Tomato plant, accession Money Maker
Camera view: vertical (180 deg); turntable rotation: 60 degrees
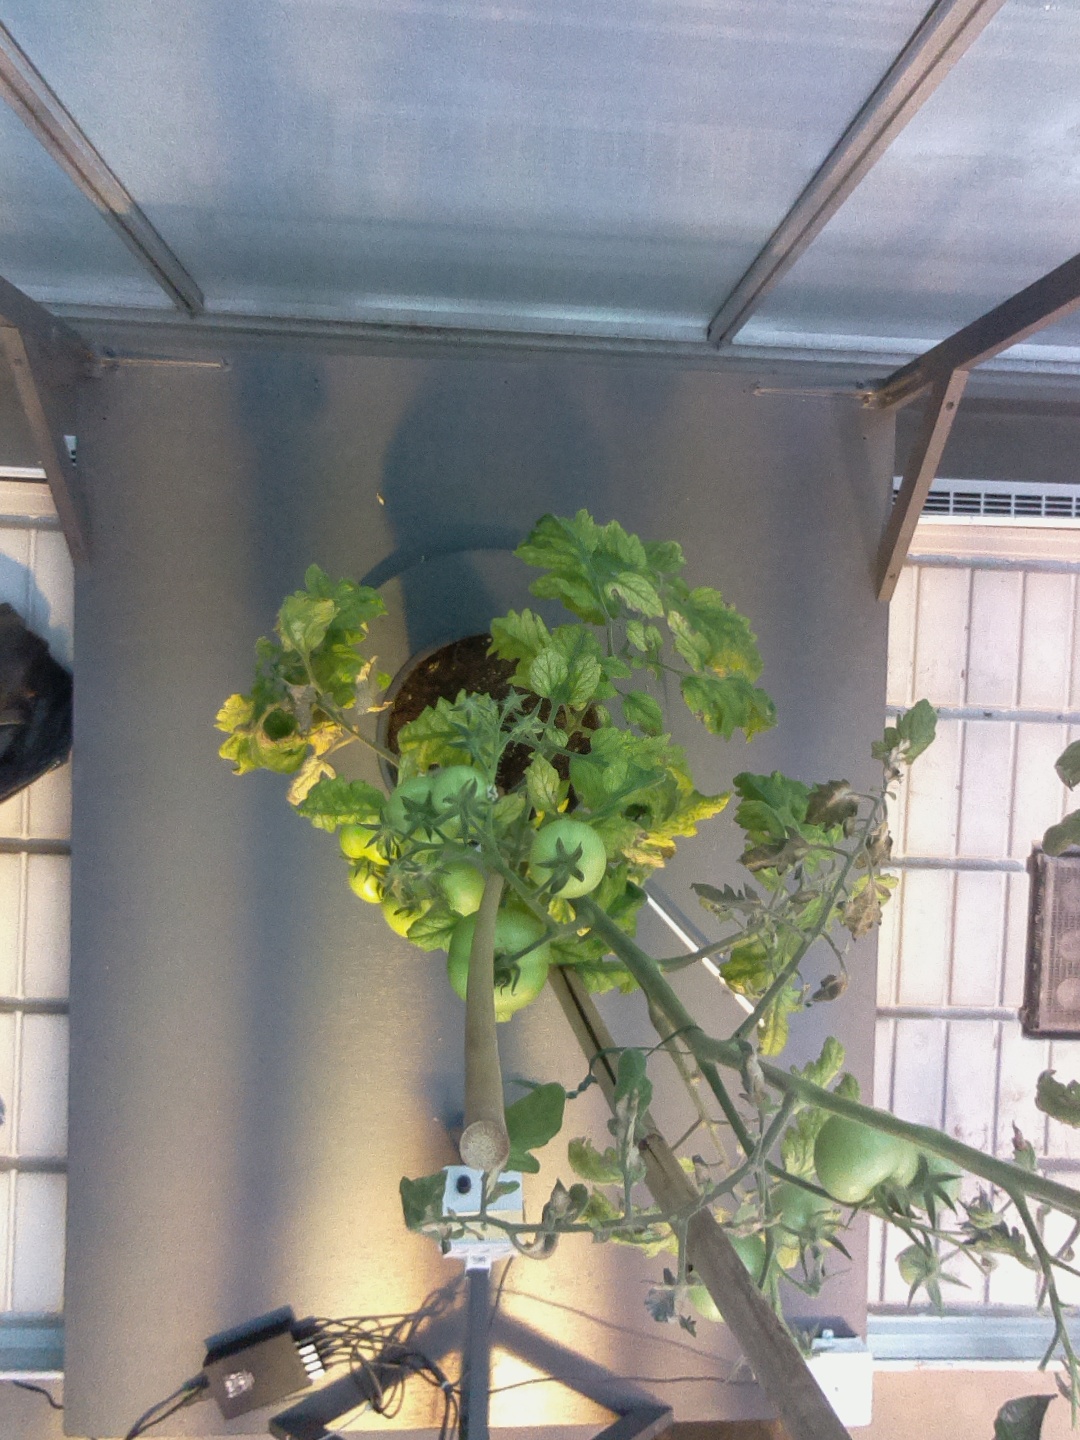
BBCH growth stage 76: 60%-70% of final fruit size